Fugu

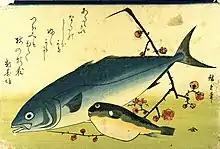
Fugu (right) and Japanese amberjack by Hiroshige (1832)

In the Kansai region of Japan, the slang word "teppō", meaning musket, rifle or gun, is used for the fish. This is a play of words on the verb "ataru", which can mean to be poisoned or shot. In Shimonoseki region, the ancient pronunciation "fuku" is more common instead of the modern "fugu". The former is also a homonym for "good fortune" whereas the latter is one for "disabled." The Tsukiji fish market fugu association holds a service each year at the height of the fugu season, releasing hundreds of caught fugu into the Sumida River. A similar ceremony is also held at another large market in Shimonoseki.